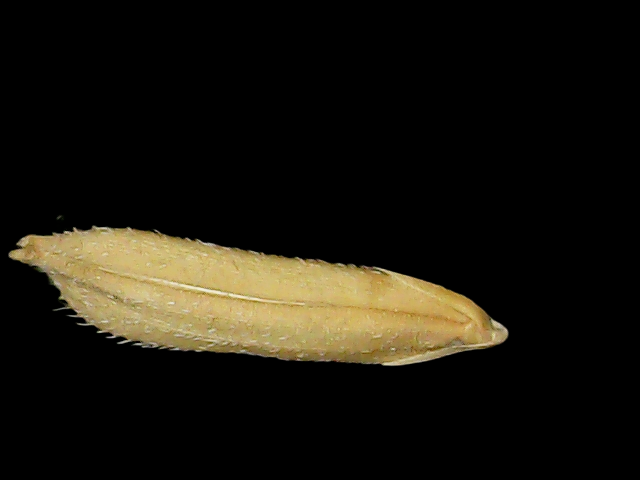
Rice variety: Binadhan14